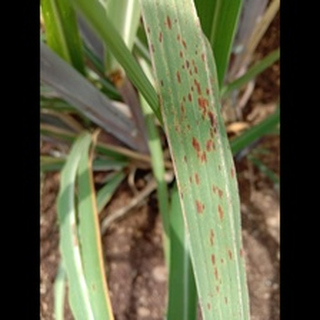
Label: sugarcane_rust